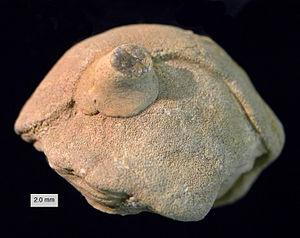
La formation de Matmor est le nom d'une formation géologique de 100 mètres d'épaisseur datant du Jurassique exposée dans la Hamakhtesh Hagadol.